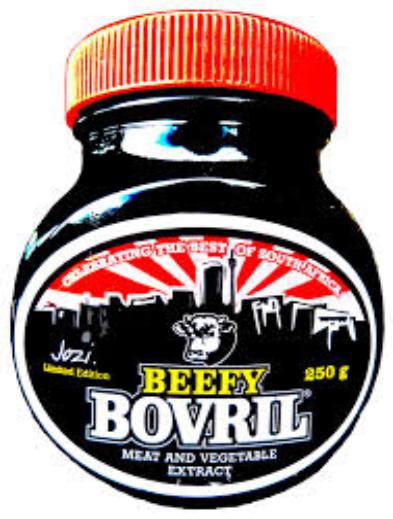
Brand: Bovril
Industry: Food